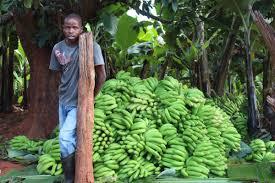
Hizi ni ndizi mbichi ambazo tayari zimevunwa na kupangwa vizuri kwa ajili ya kusafirishwa. Mtu huyo anaonekana kuwa anazisubiri azipakie kwenye gari ili azisafirishe kwenye soko kwa ajili ya kuuza.